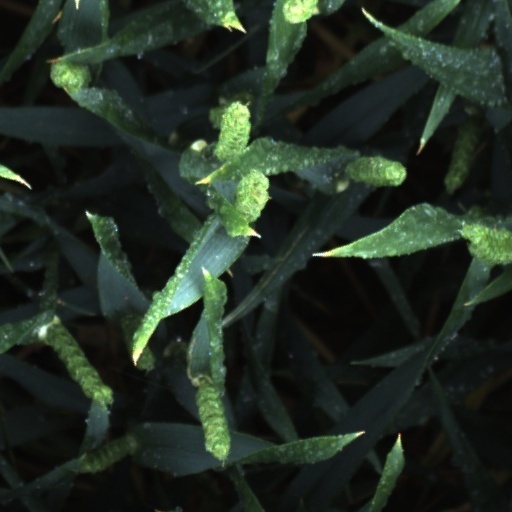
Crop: wheat